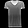
Label: T - shirt / top